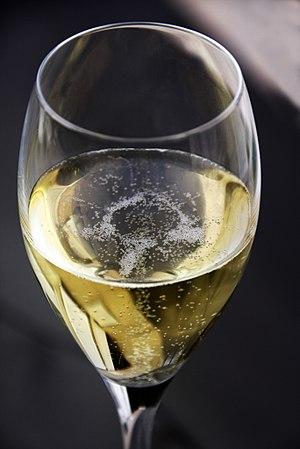
La France, en forme longue depuis 1875 la République française, est un État souverain transcontinental dont le territoire métropolitain est situé en Europe de l'Ouest. Ce dernier a des frontières terrestres avec la Belgique, le Luxembourg, l'Allemagne, la Suisse, l'Italie, l'Espagne et les deux principautés d'Andorre et de Monaco. La France dispose aussi d'importantes façades maritimes sur l'Atlantique et la Méditerranée. Son territoire ultramarin s'étend dans les océans Indien, Atlantique et Pacifique ainsi qu'en Amérique du Sud, et a des frontières terrestres avec le Brésil, le Suriname et les Pays-Bas.
Le Grand Est est une région administrative française résultant de la fusion des anciennes régions Alsace, Champagne-Ardenne et Lorraine. Elle compte 5 559 051 habitants en 2015 et réunit, sur 57 441 km², des territoires de l'Europe rhénane à l'est et des territoires du bassin parisien à l'ouest, séparés par la diagonale du vide.